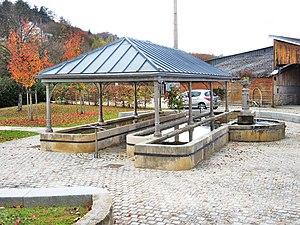
Fontaine-lavoir du bas du village d'Allondans. Doubs
Allondans est une commune française située dans le département du Doubs, en région Bourgogne-Franche-Comté.